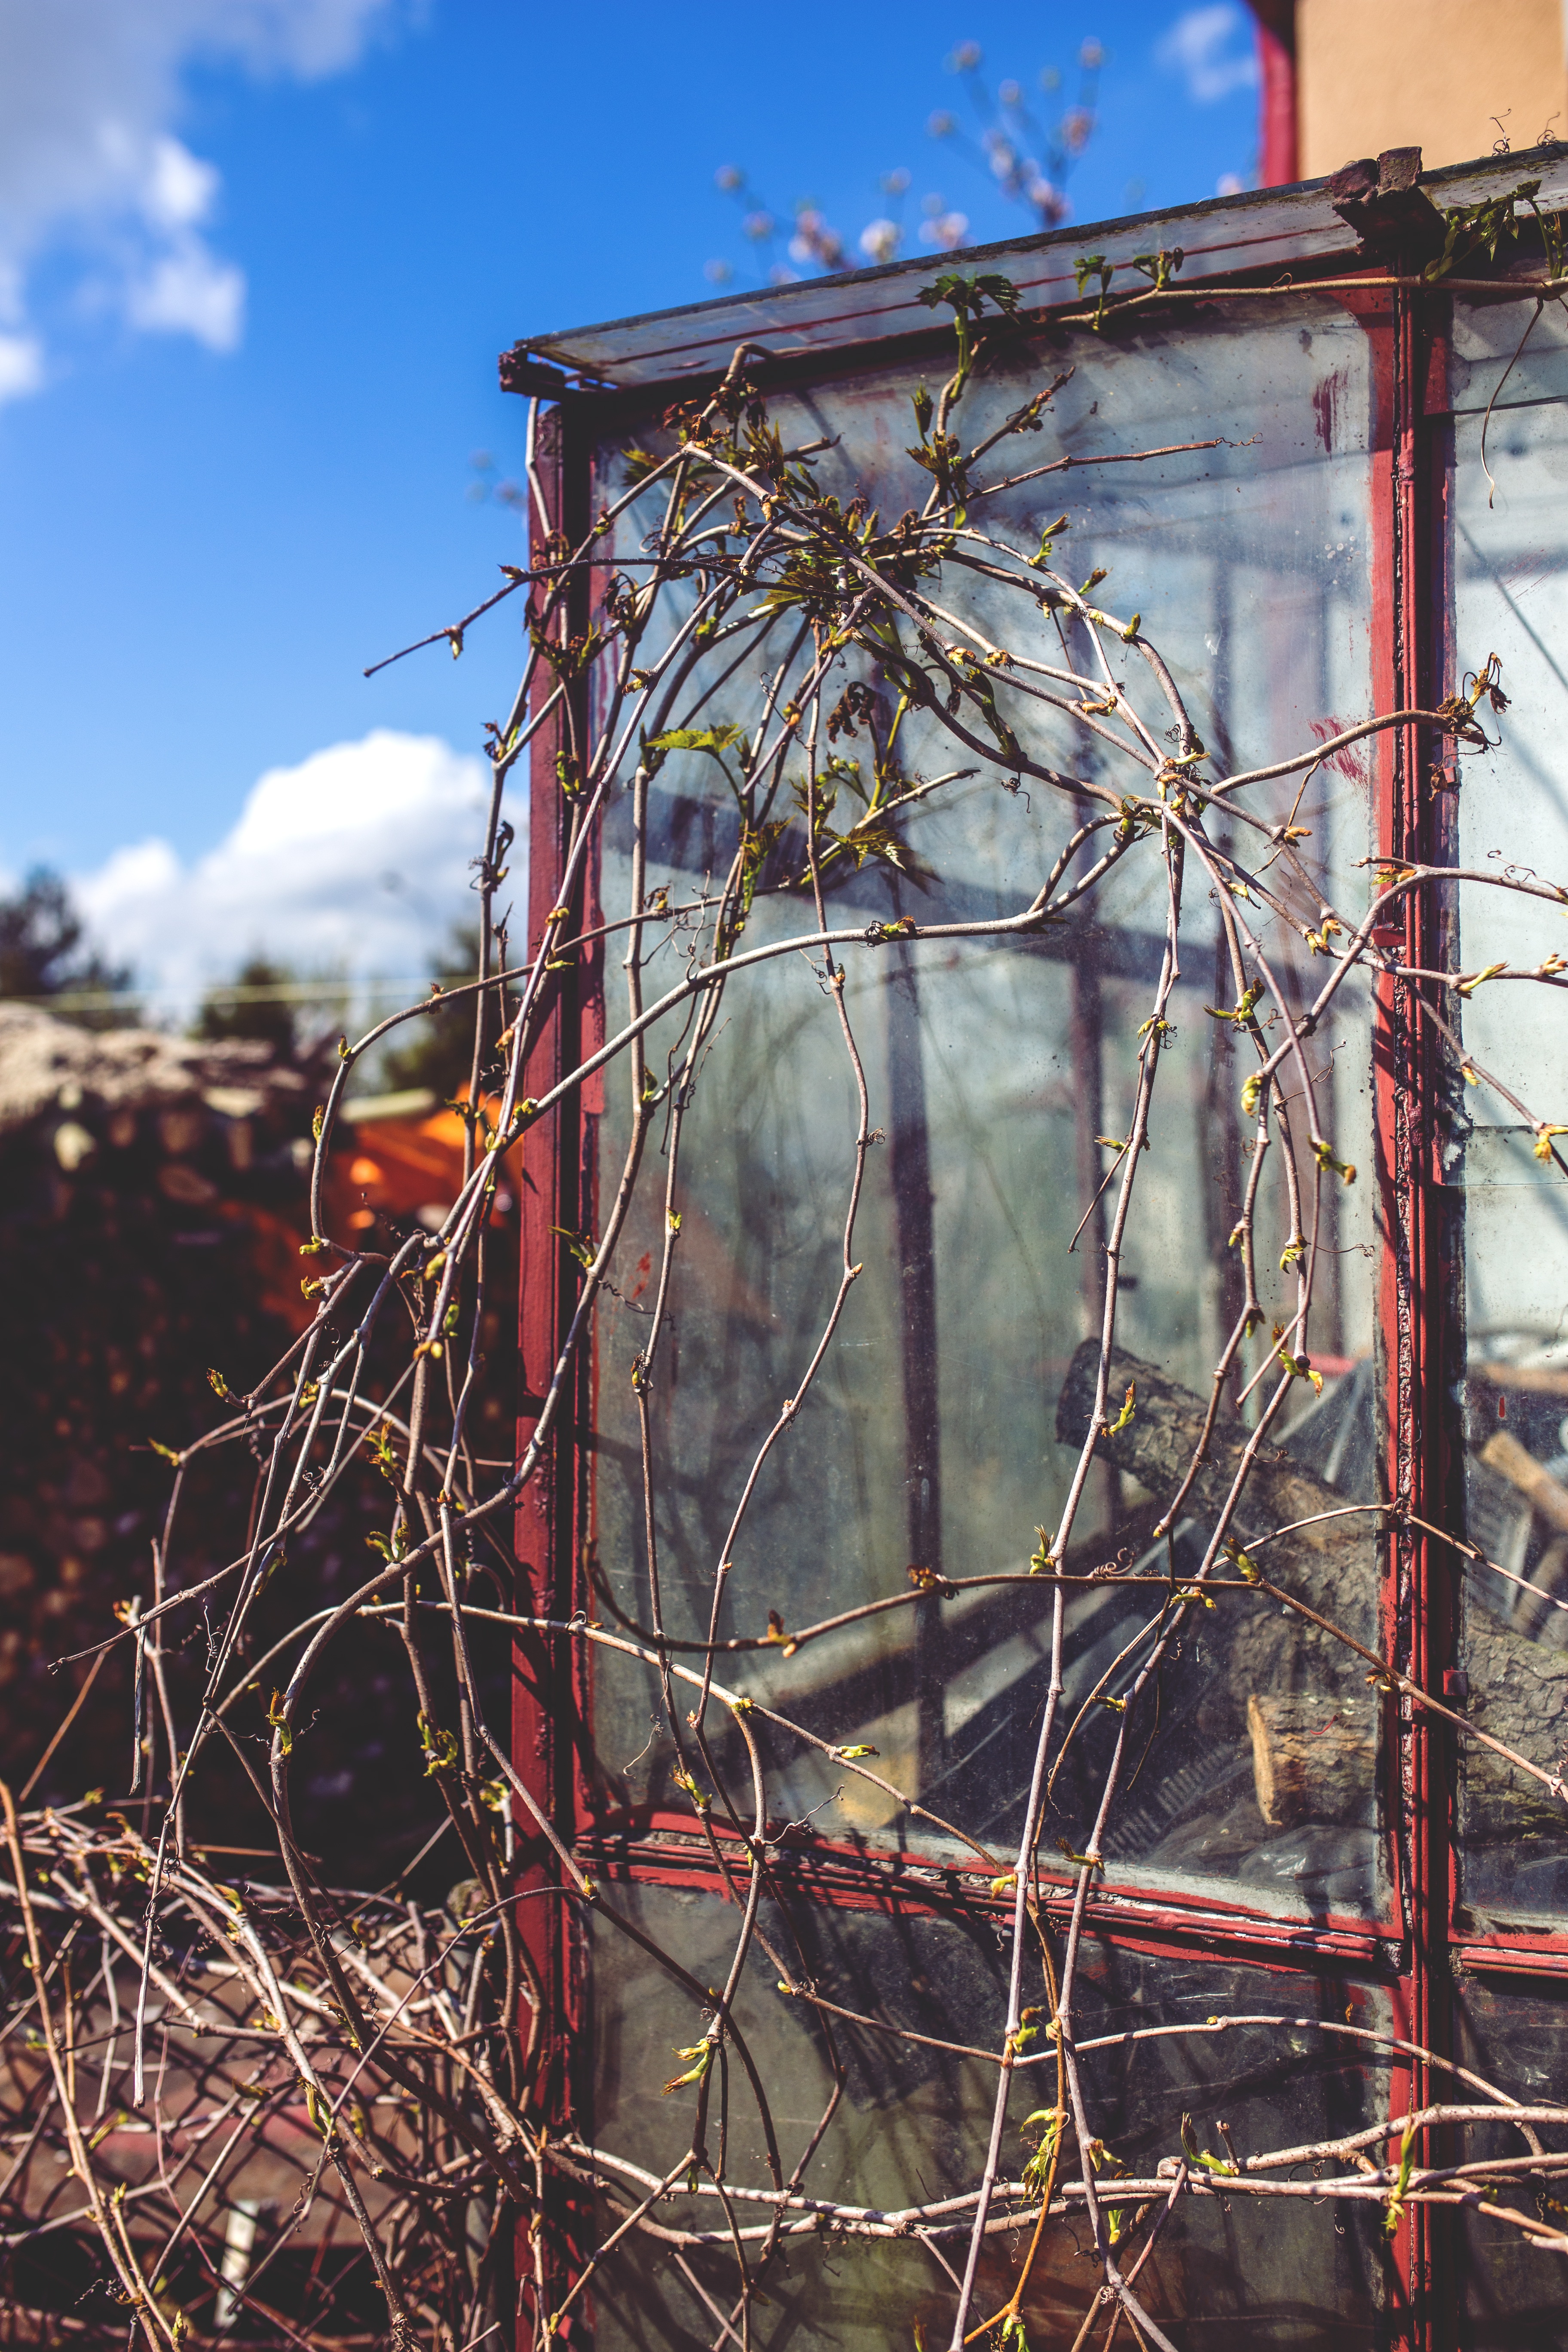
fence, plant, vine, spring, climber, electricity, garden, greenhouse, leaves, outdoor structure